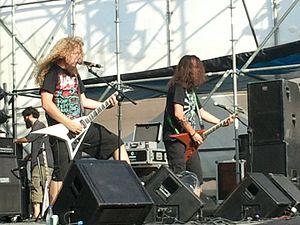
Angelus Apatrida est un groupe de thrash metal espagnol, originaire d'Albacete. Le groupe, formé en 2000, compte un total de deux démos et quatre albums studio.